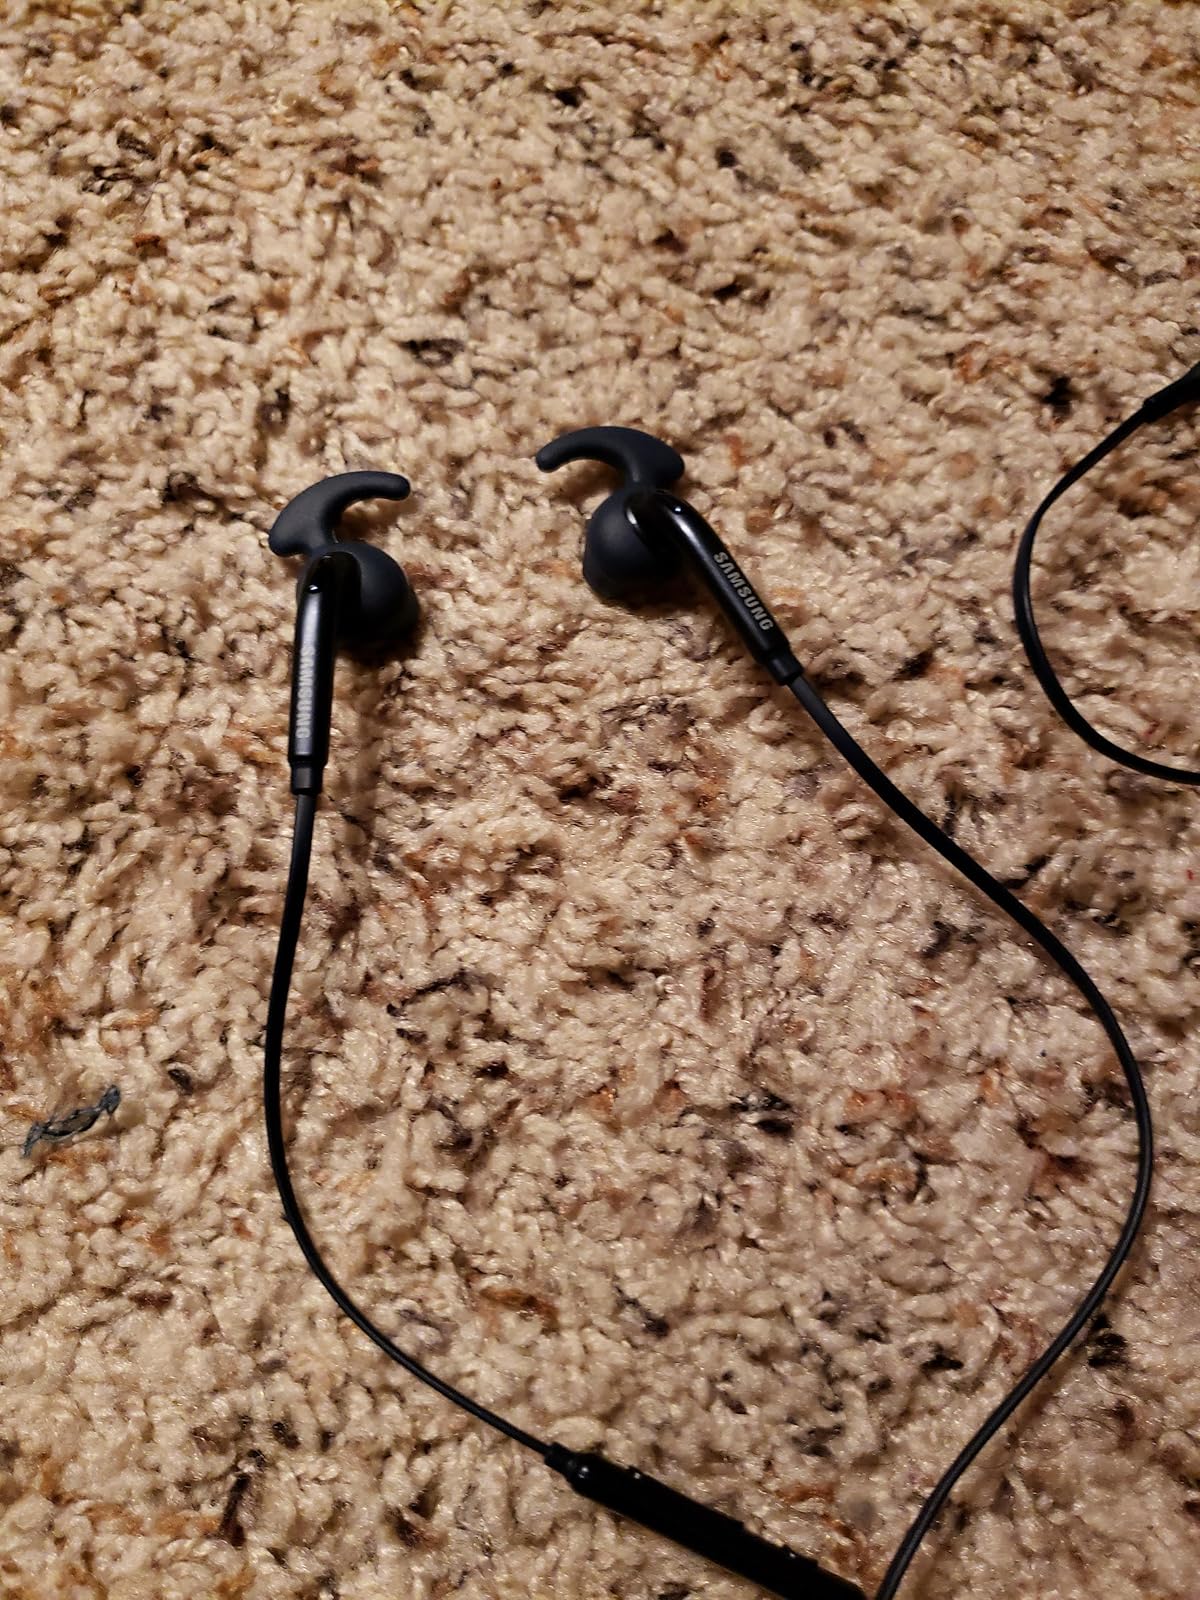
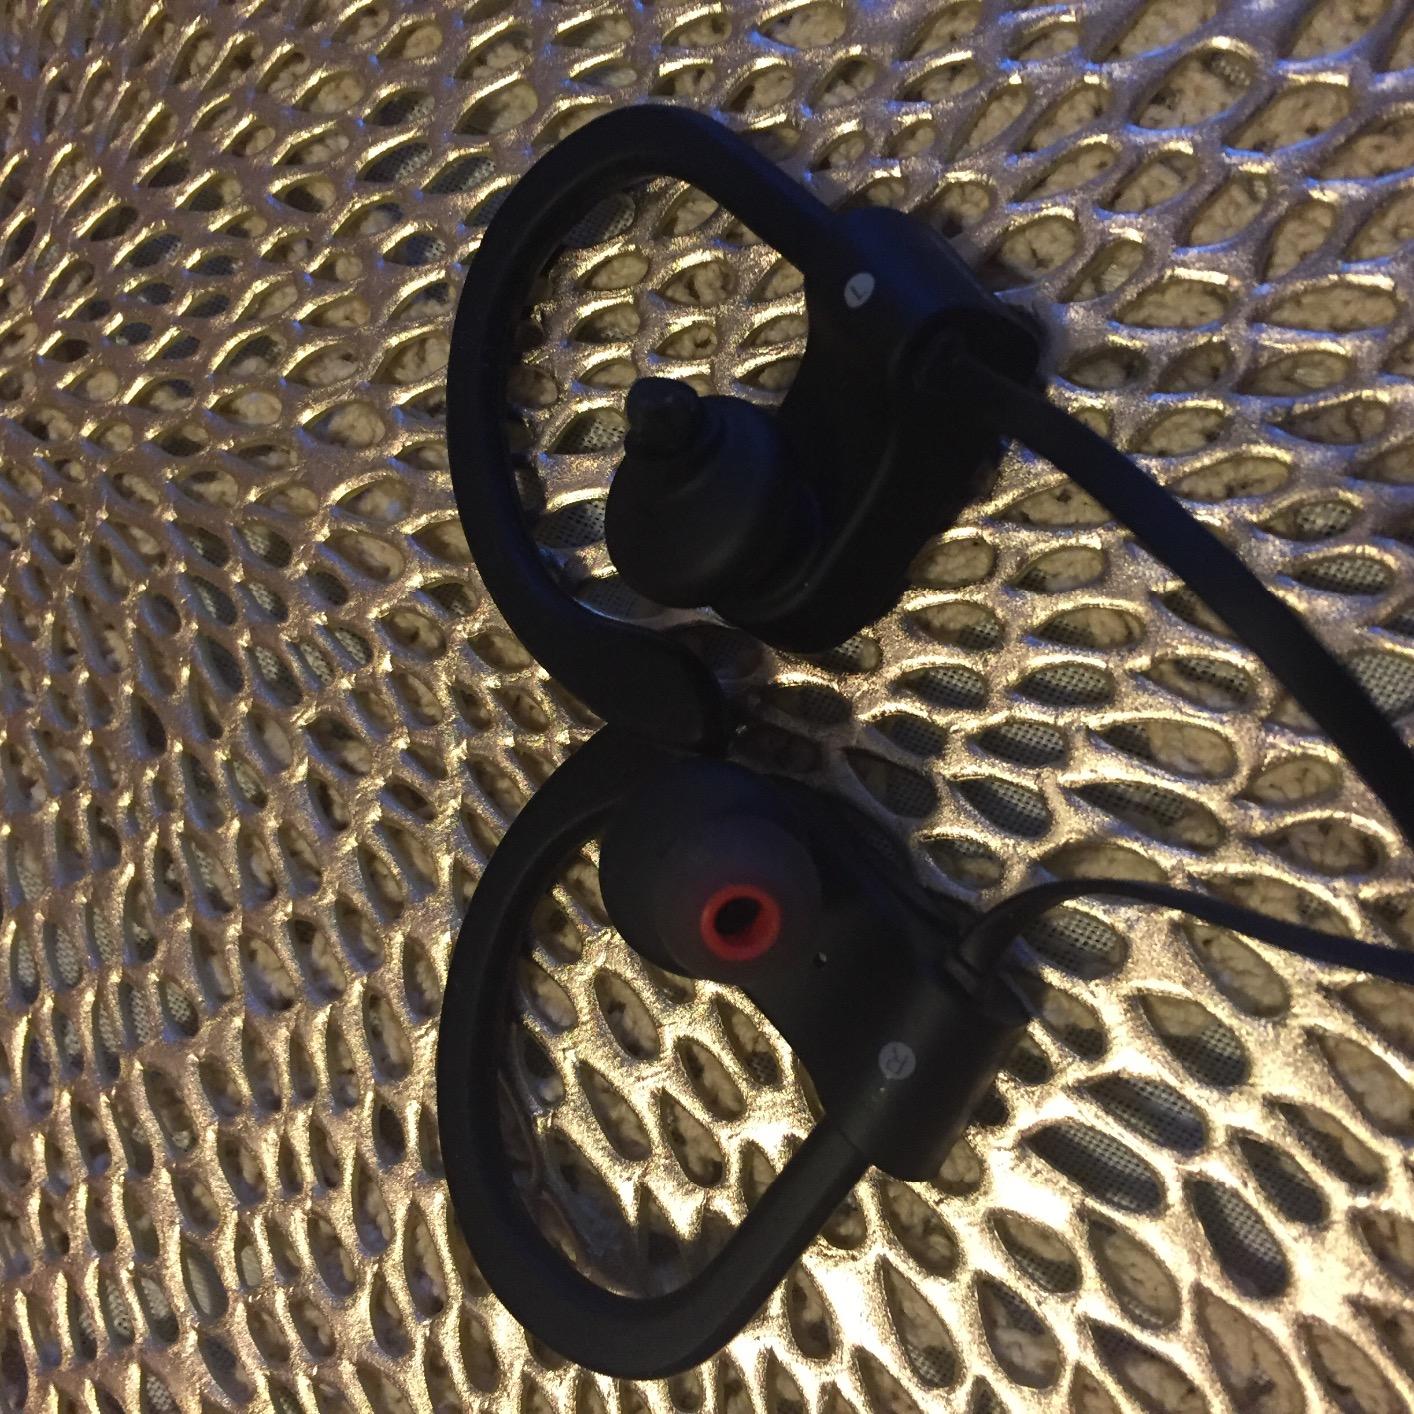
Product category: headphones
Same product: no